Johann Rudolf Byss

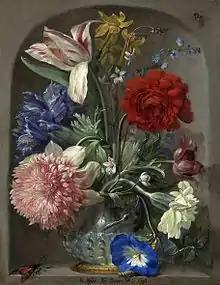
Johann Rudolf Byss, "Flowers in a stone niche", 1693

Johann Rudolf Byss (1660–1738) was a Swiss painter.